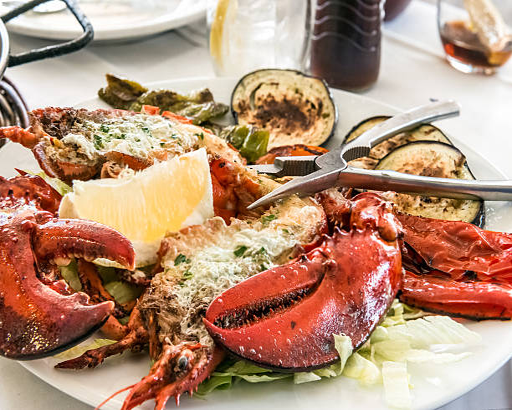
grilled lobster on the sliced vegetables with cracker